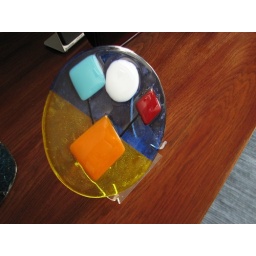
The final sampler, in its place of honor, on the cabinet by the television